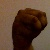
The image shows a hand gesture representing the letter 'M' in Indian Sign Language.